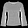
Label: T - shirt / top